2021 Stadium Super Trucks

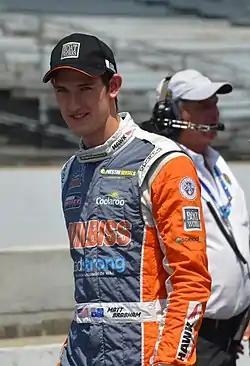
Matthew Brabham, the 2021 champion

The 2021 Stadium Super Trucks were the ninth season of the Stadium Super Trucks. The season began with the Grand Prix of St. Petersburg on April 24–25 and ended at the Grand Prix of Long Beach on September 24–26.